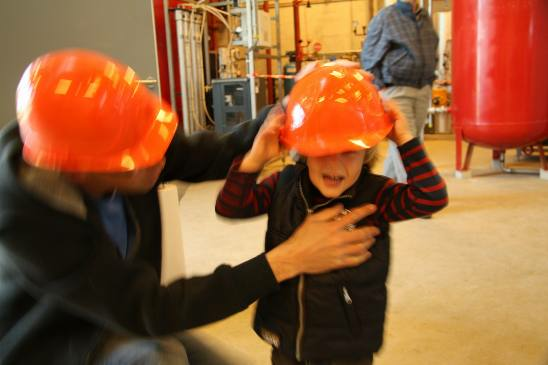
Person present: Yes